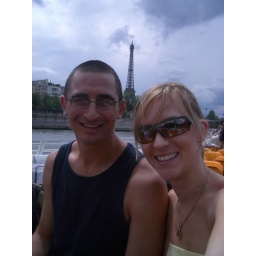
Wendy and Sam with the Eiffel tower in the background on the river cruise